Philippine ceramics

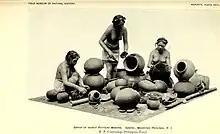
Group of Igorot pottery makers, from Samoki, Mountain Province (1910)

The first step in the manufacture of pots is the acquisition of the starting material, clay. The clay is then pounded, added with enough amount of water, to reach the wanted flexibility, and placed in a rotating plate. Using the hand-modeling and coil-and-scrape techniques, the height, thickness and shape of the pot is established. After this, the rim is designed by placing a wet rag on top of it and then rotating it in the other direction. Furthermore, scraping of the walls can also be done if the walls produced are too thick.